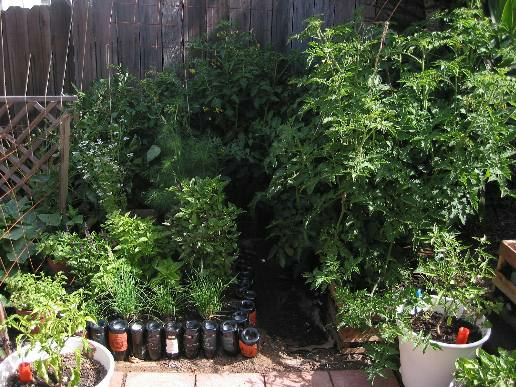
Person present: No